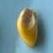
Maize quality: Good